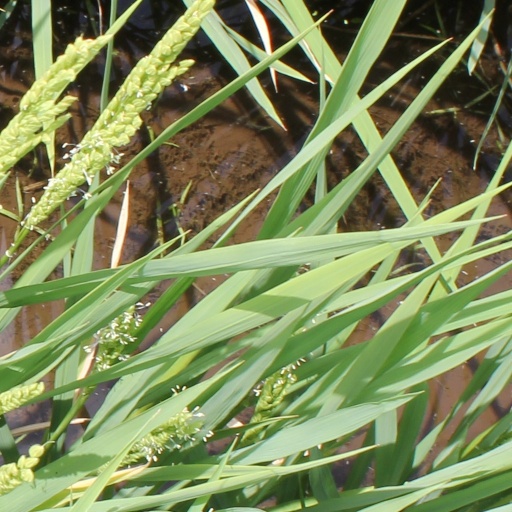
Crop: rice